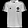
Label: T - shirt / top